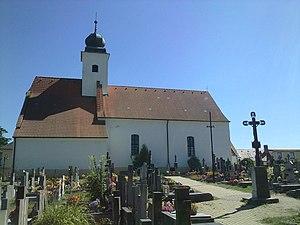
Štěpánovice est une commune du district de České Budějovice, dans la région de Bohême-du-Sud, en République tchèque. Sa population s'élevait à 919 habitants en 2020.